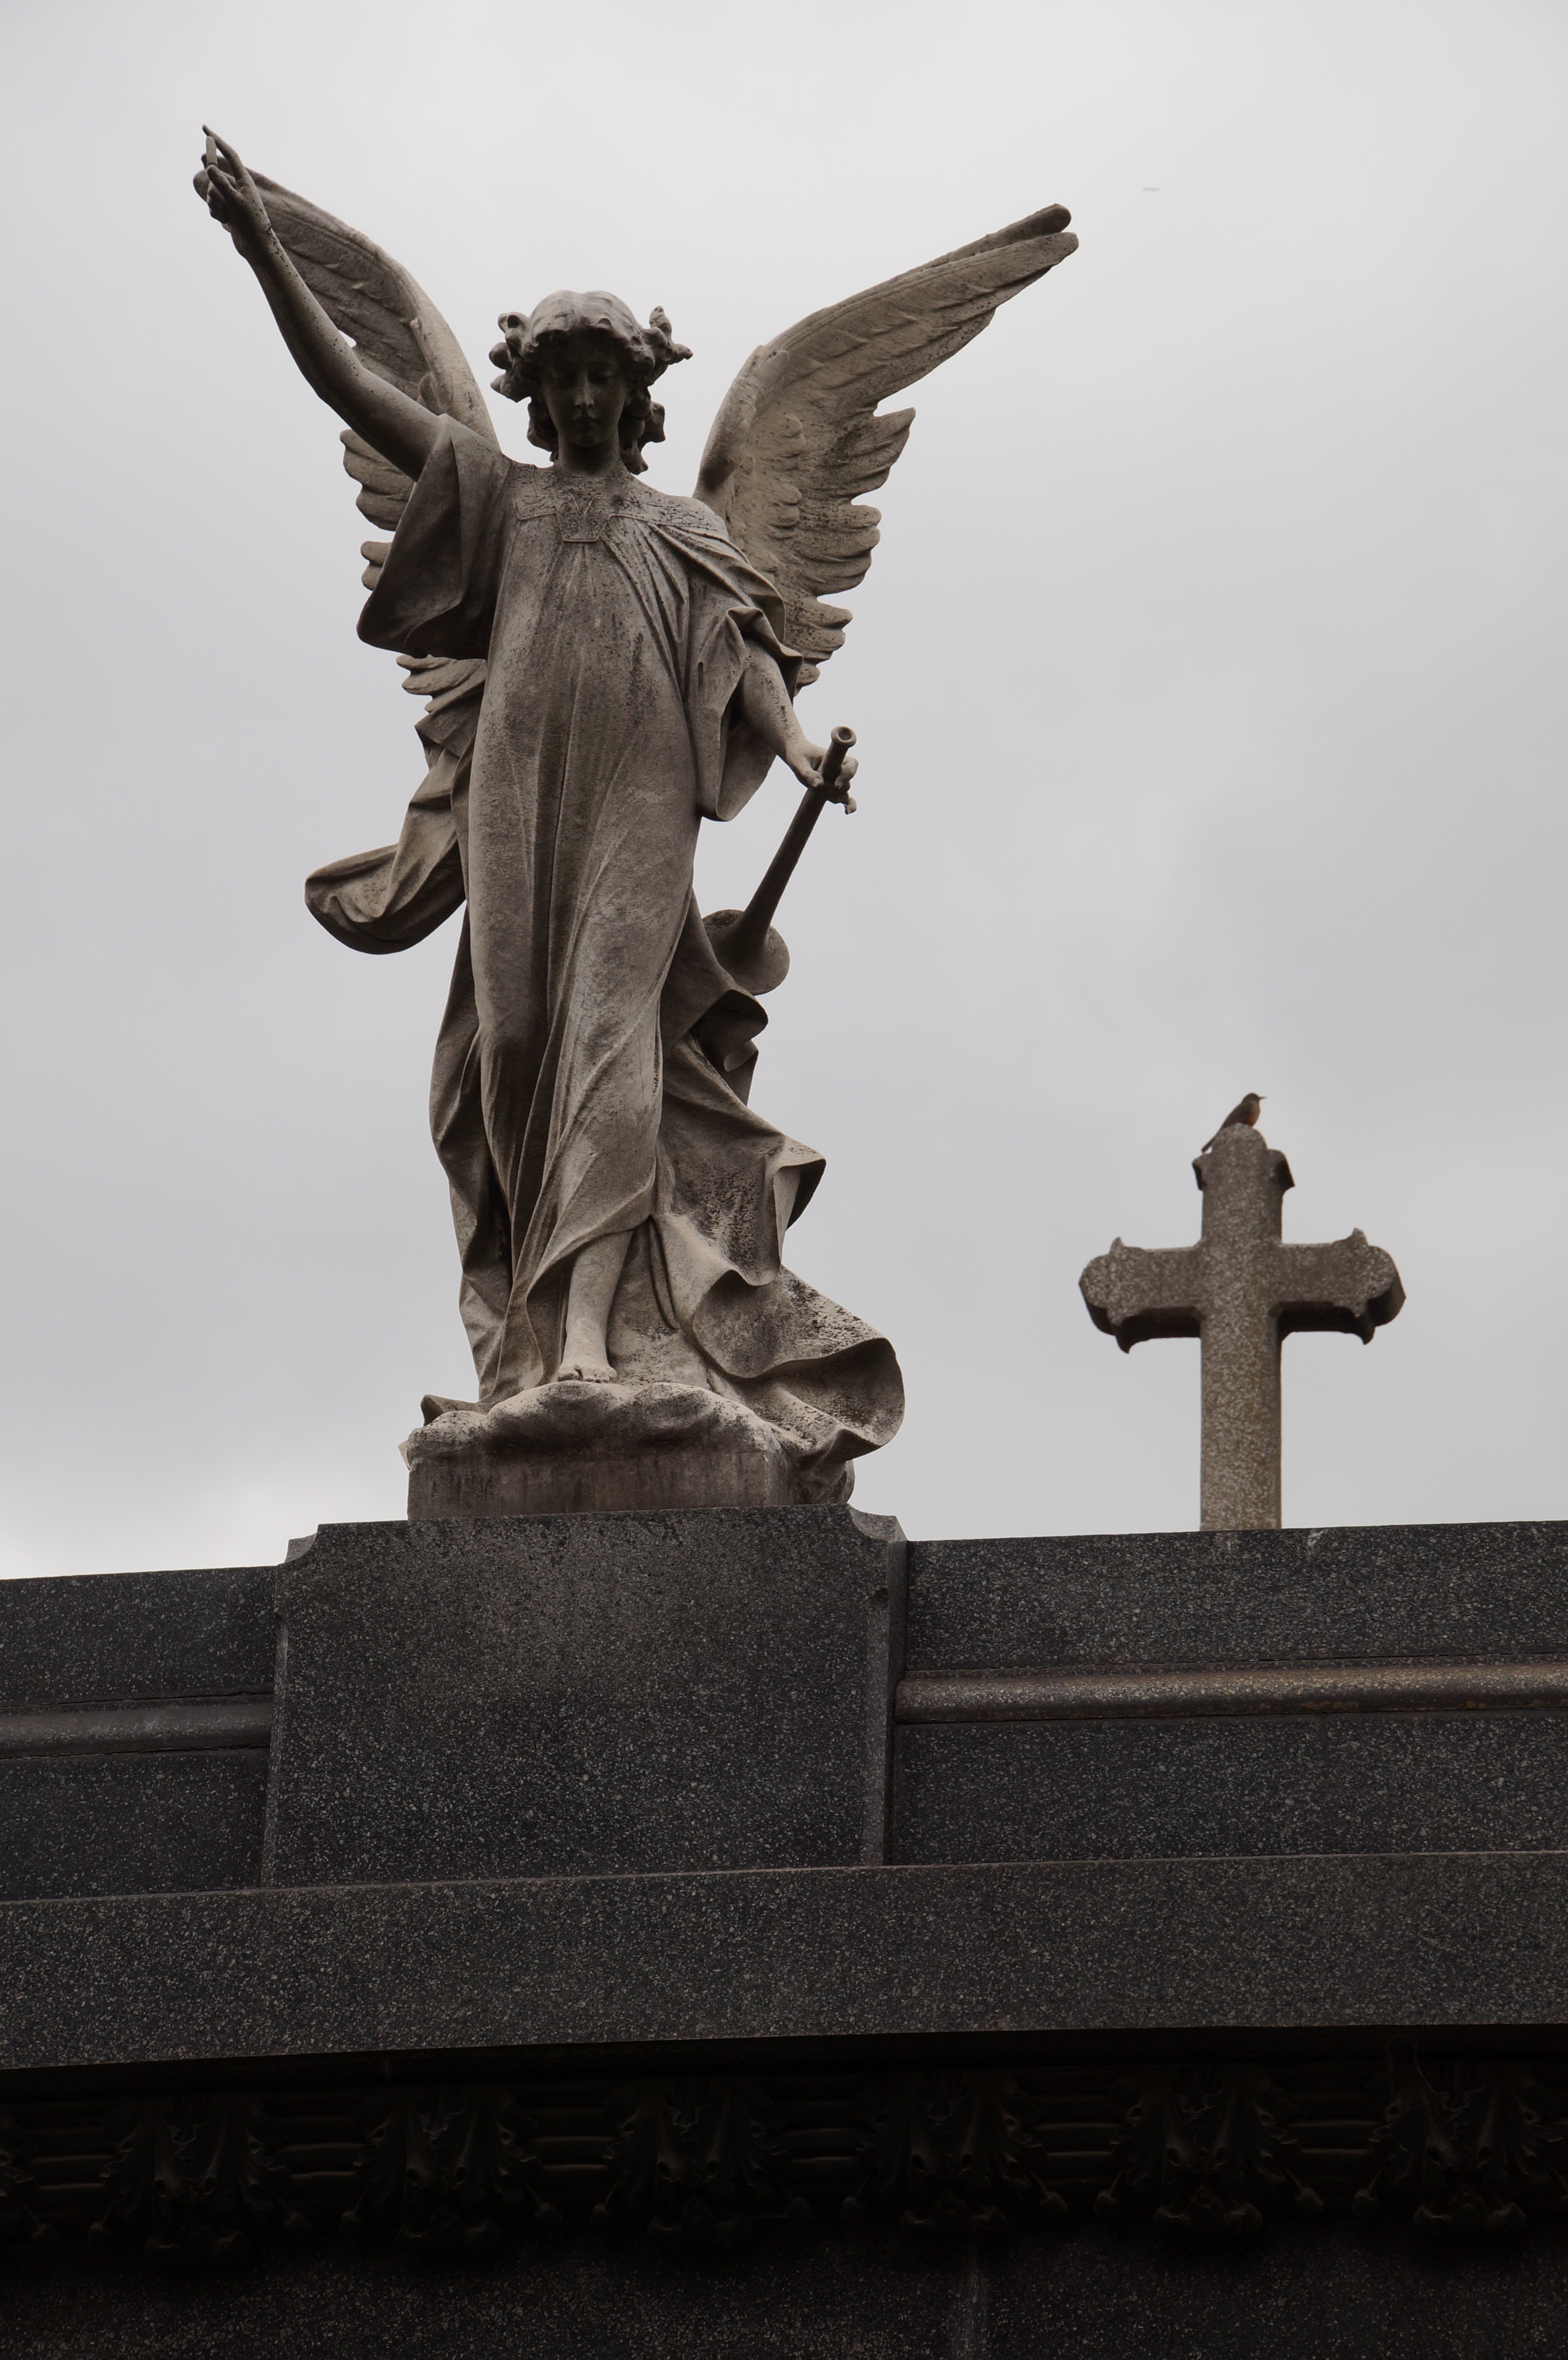
antique, stone, monument, statue, sadness, symbol, cemetery, tombstone, death, tourism, decor, grave, sculpture, religious, memorial, graveyard, art, temple, faith, marble, prayer, history, sacred, tomb, cherub, loss, grief, funeral, buenos aires, mourn, ancient history, la recoleta